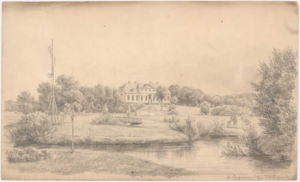
Bjergbygård
Bjergbygaard nævnes så tidligt som i kong Valdemars jordebog fra 1230. Gården ligger i landsbyen Stigs Bjergby i det tidligere Tuse Herred, Holbæk Amt, Tornved Kommune. Hovedbygningen er opført i 1805.